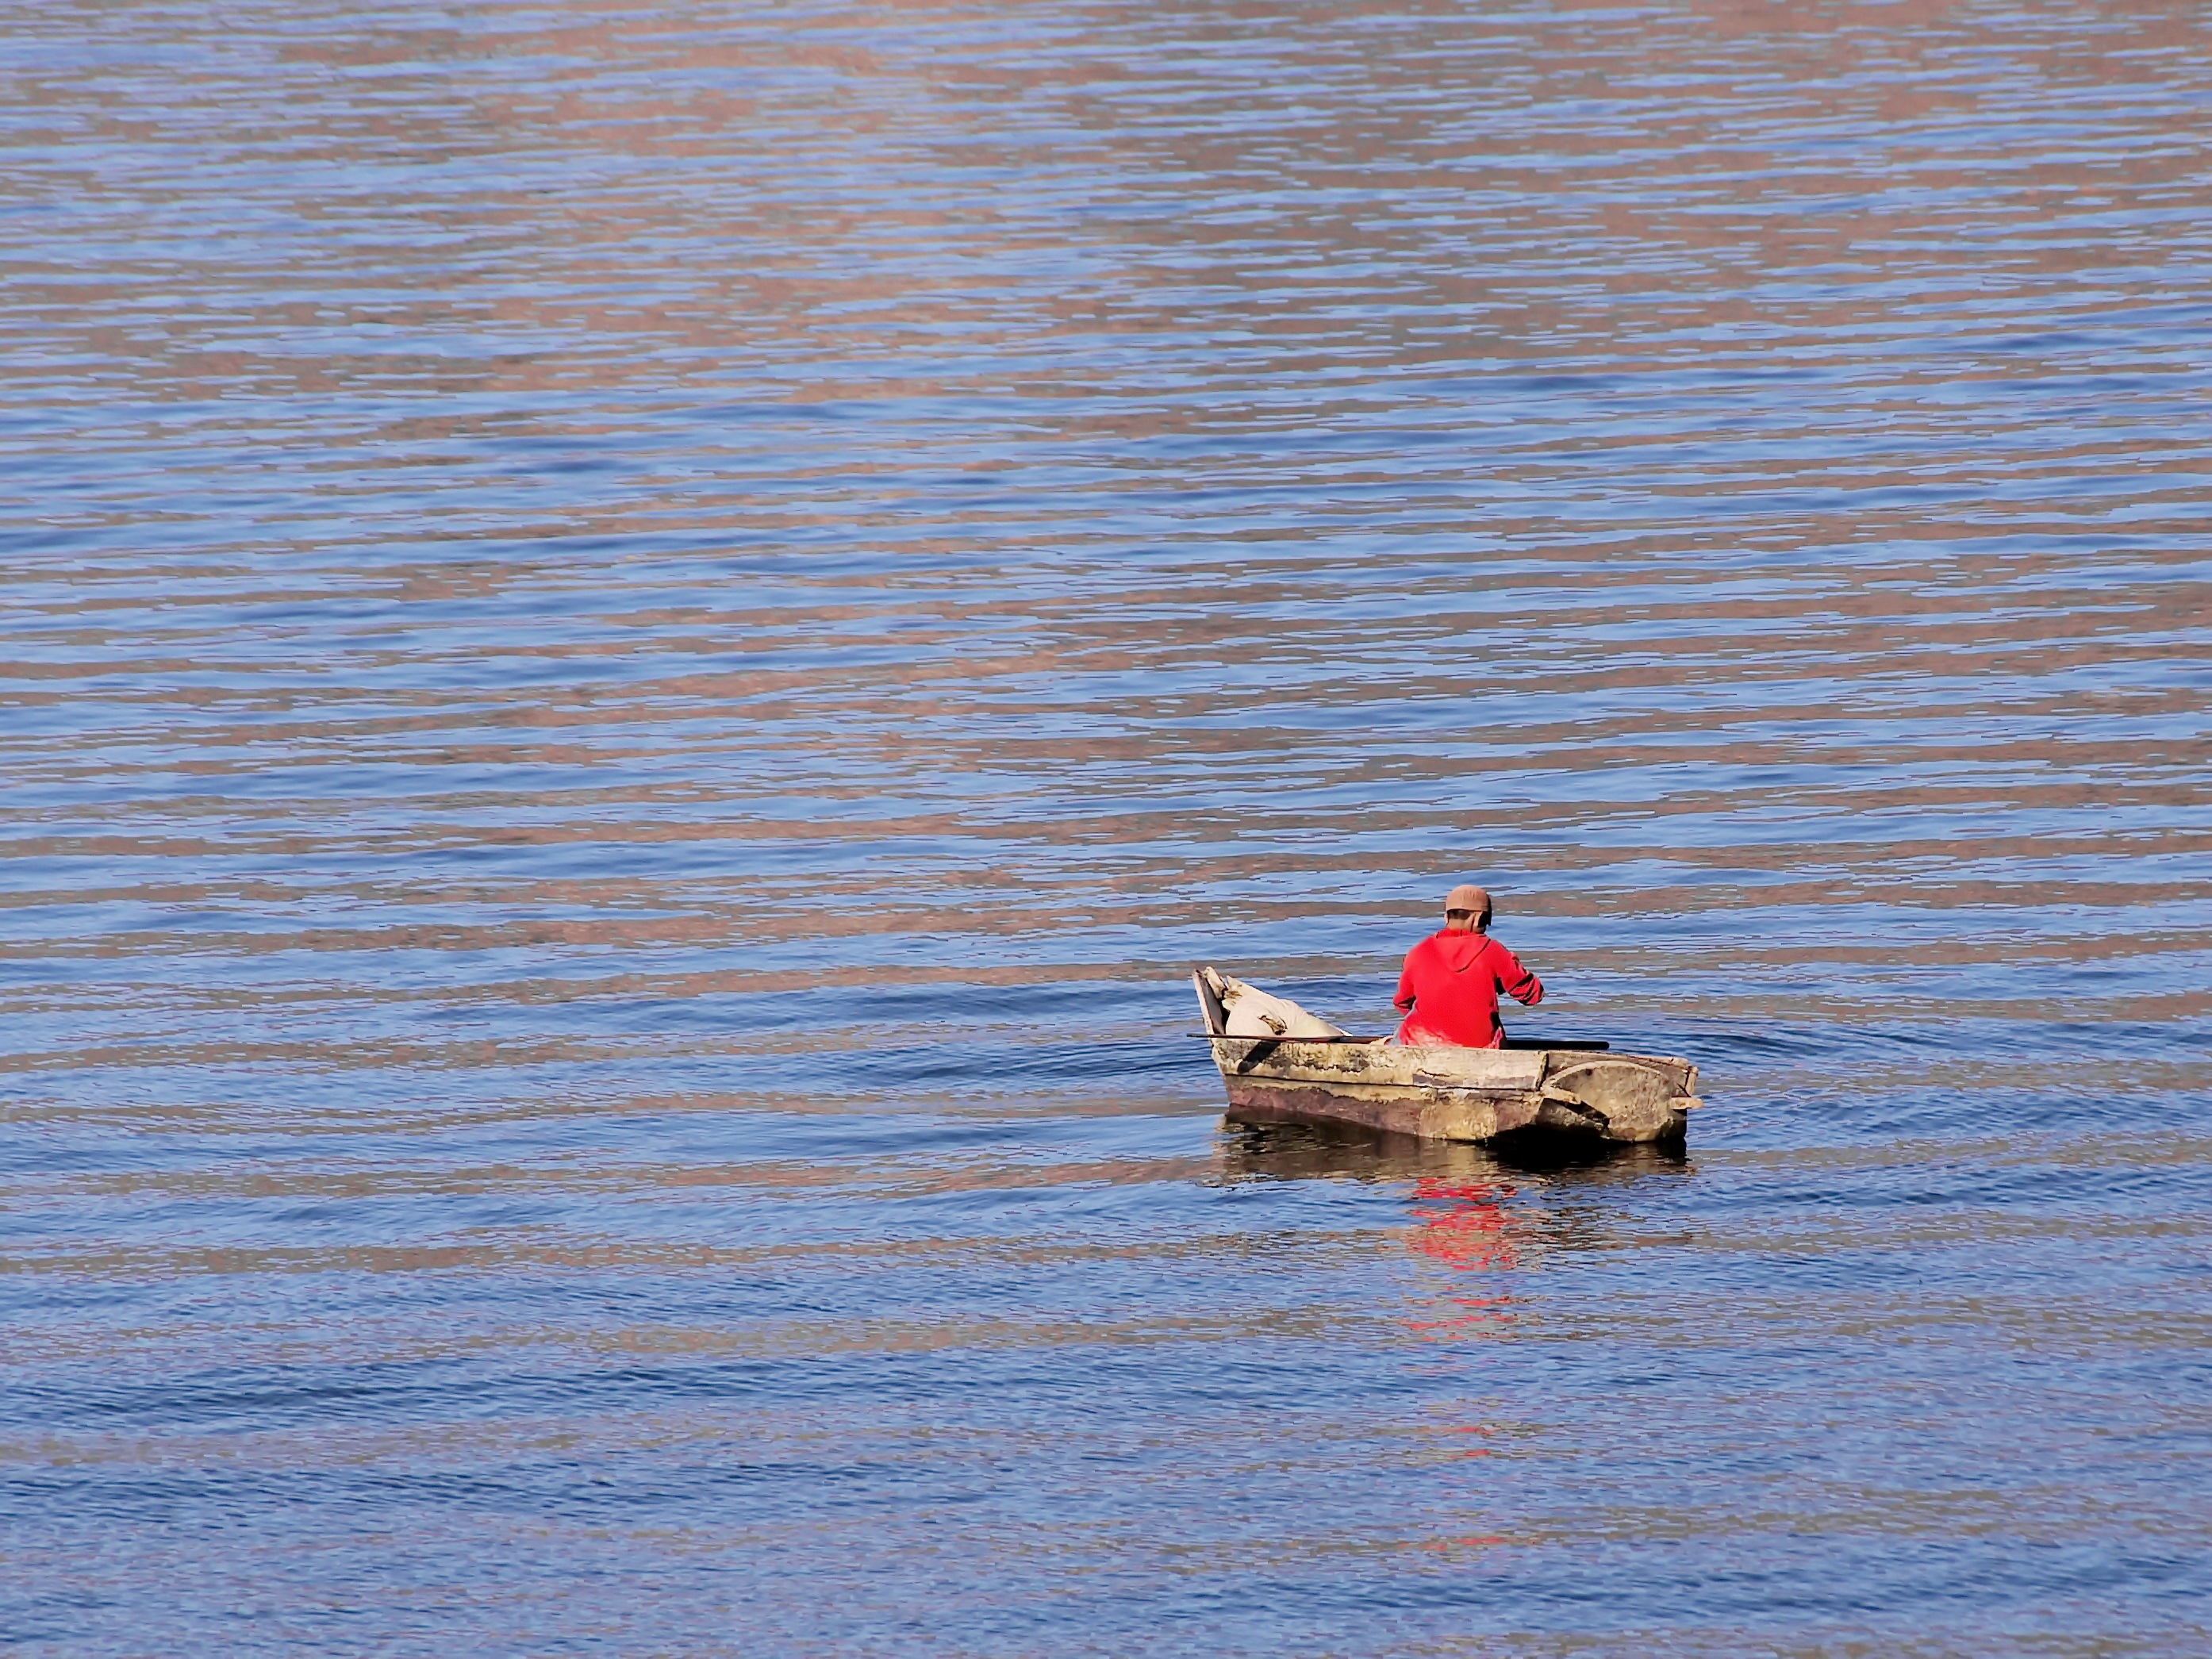
sea, water, bird, boat, shore, lake, solitude, reflection, fisherman, duck, navigation, waterfowl, water bird, guatemala, wooden boat, fisherman boat, atitlan, lake atitl n, ducks geese and swans